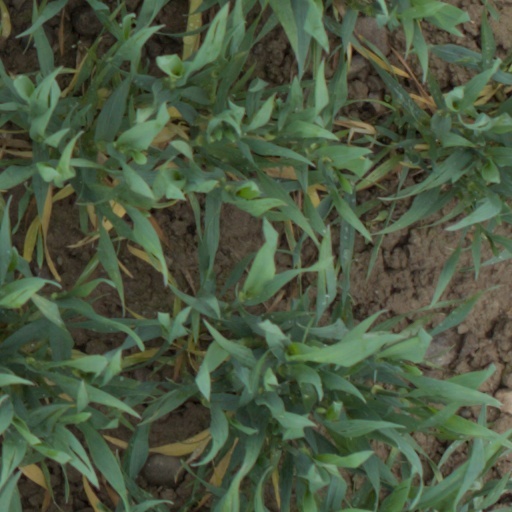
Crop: wheat